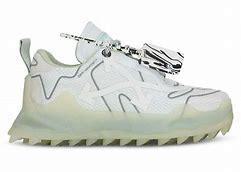
Brand: Off-White
Model: Off Odsy 1000